Phoenix Award (Congressional Black Caucus Foundation)

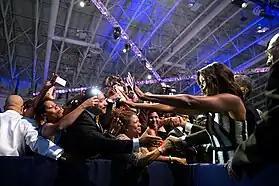
President Barack Obama and First Lady Michelle Obama greet audience members during the Congressional Black Caucus Foundation's <dfn>44th Annual Legislative</dfn> Conference Phoenix Awards Dinner at the Walter E. Washington Convention Center in Washington, D.C., Saturday, Sept. 27, 2014.

The Phoenix Awards are conferred by the Congressional Black Caucus Foundation. This annual event recognizes individuals who have made significant contributions to society while uplifting and empowering the global Black community. The Phoenix awards are the apex of the Annual Legislative Conference. It is also the primary fundraising event for the CBCF. They are streamed on BET and BET Her.